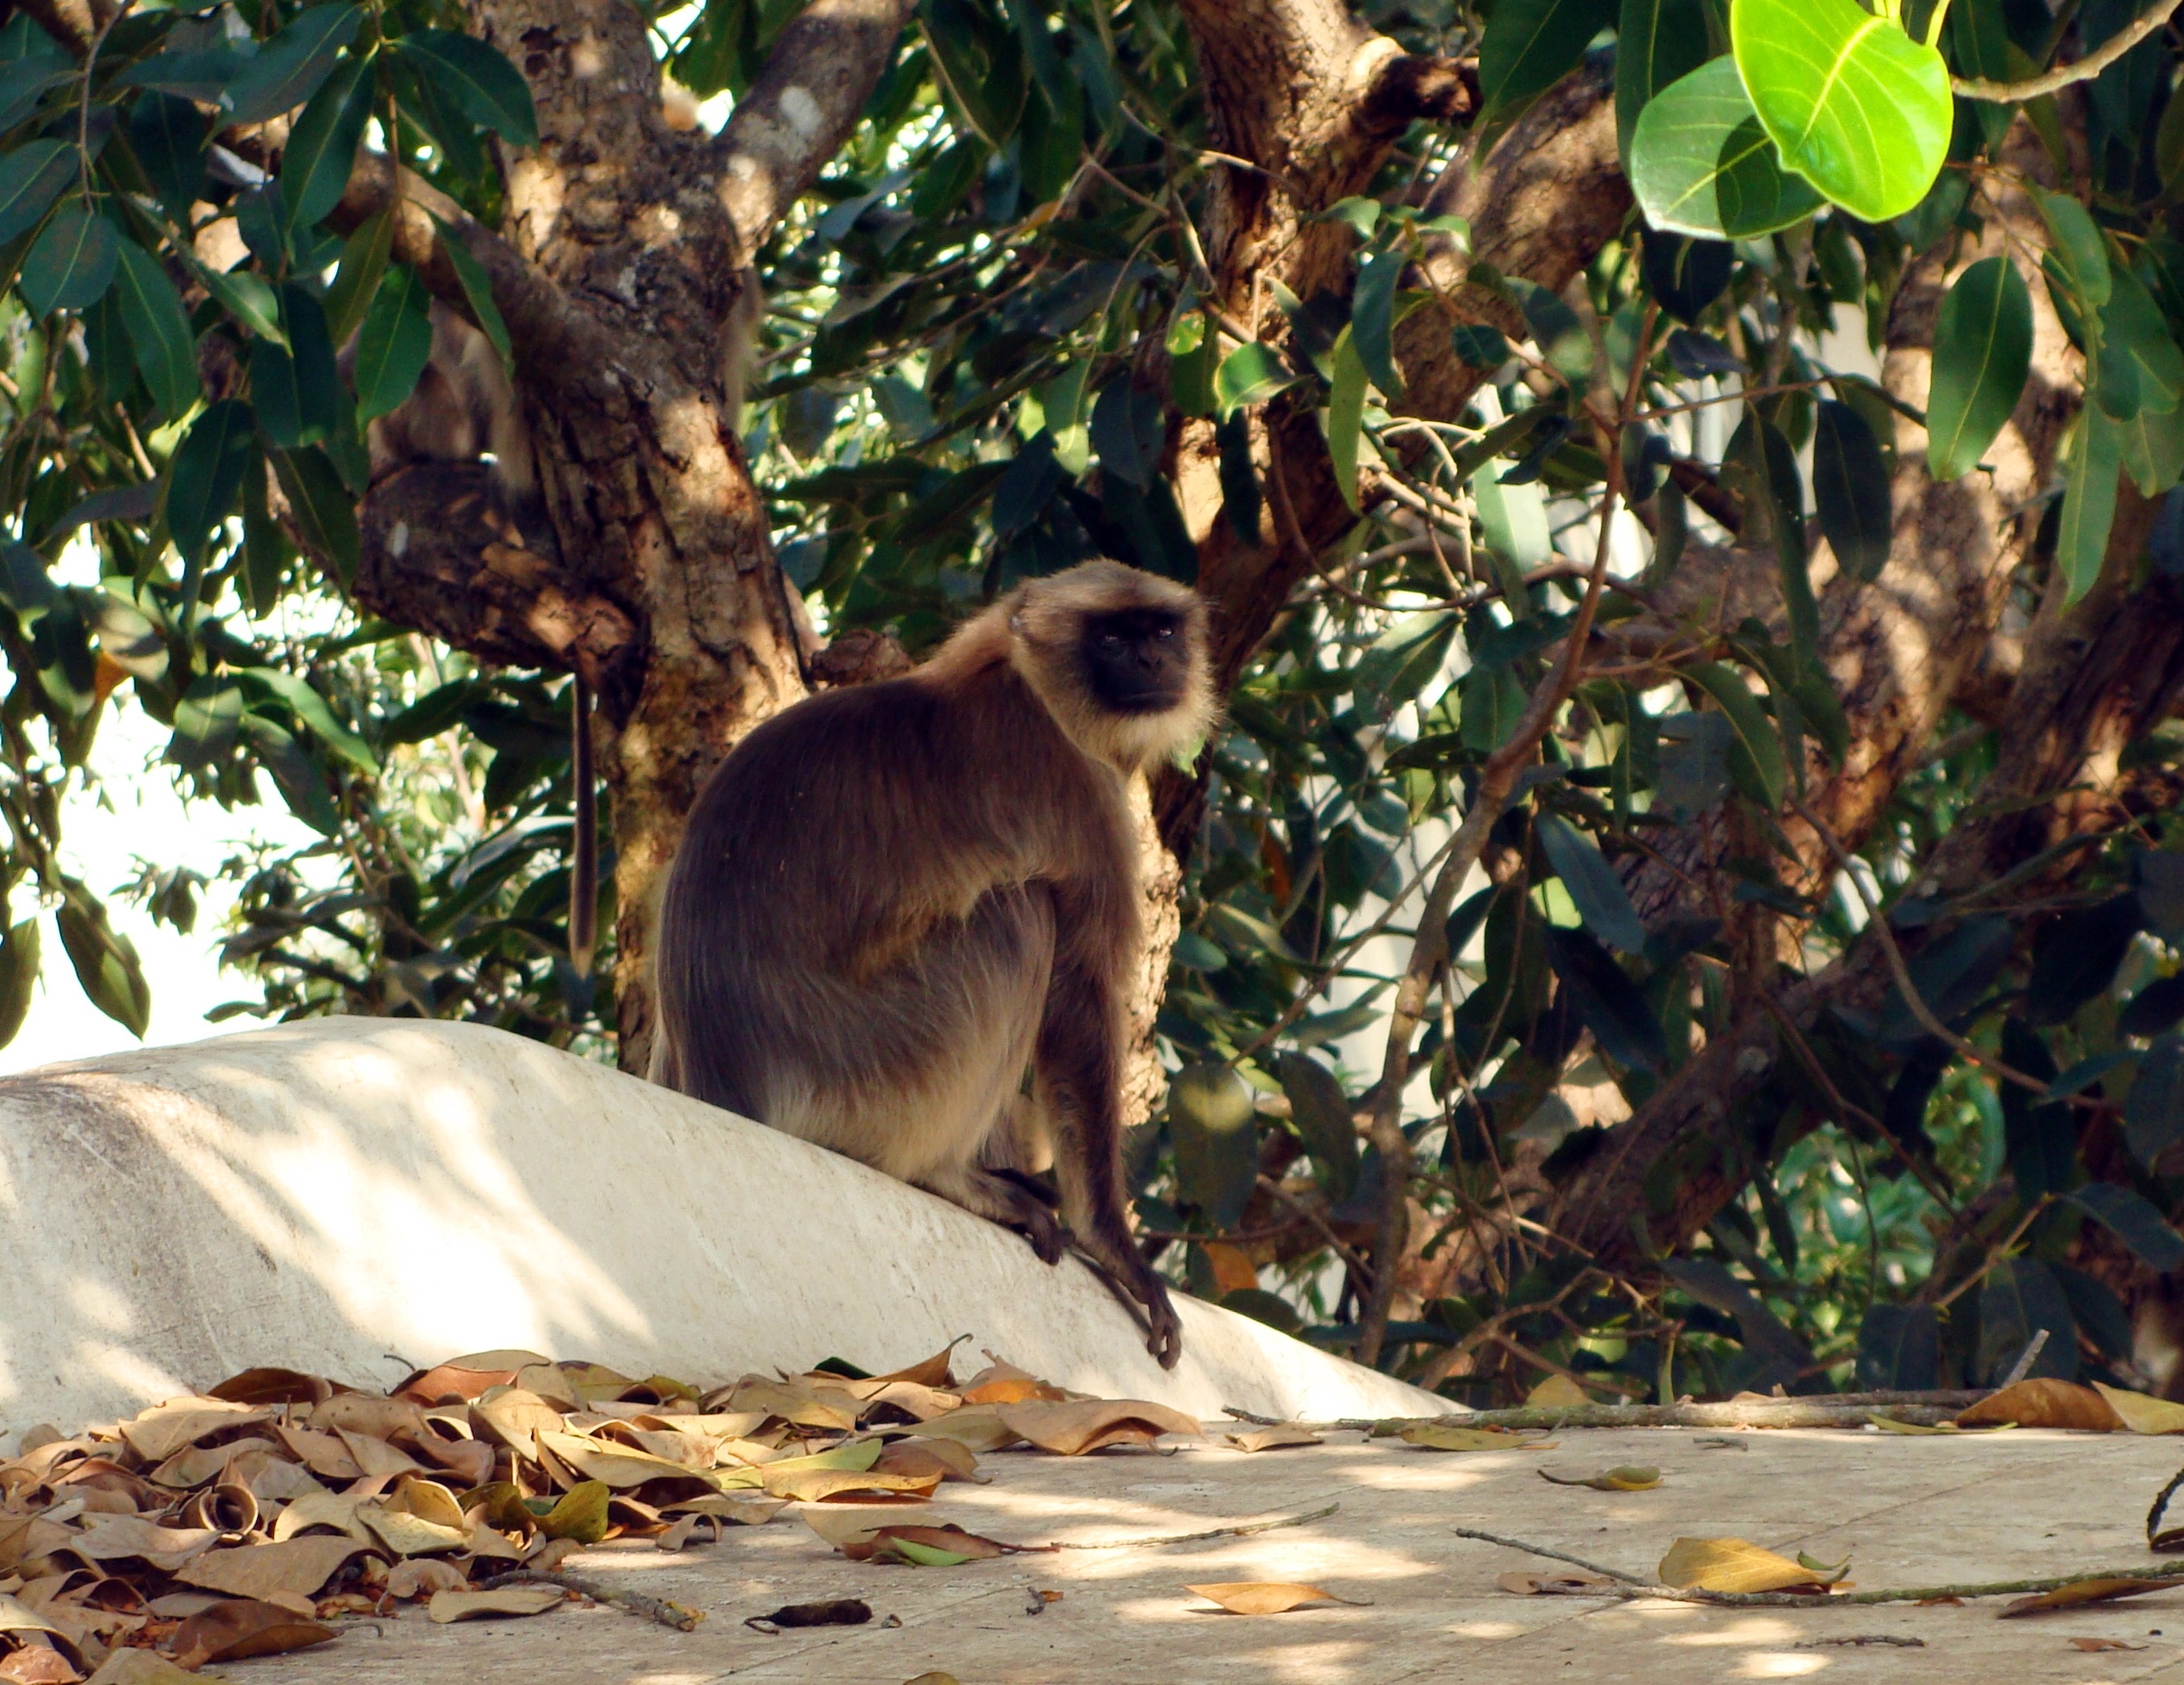
branch, wildlife, zoo, jungle, mammal, monkey, dharwad, fauna, primate, vertebrate, india, hanuman langur, roof top, syzigium cumini, blackberry tree, jamun tree